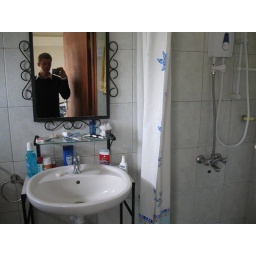
Just like a normal bathroom back home except for the instant water heater in the shower.